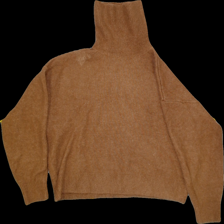
View: back
Type: Sweater
Category: Ladies
Brand: H&M
Colors: Brown
Material: 70%acrylic 30%nylone
Size: M
Trend: No trend
Stains: No
Price range: <50
Recommended usage: Export